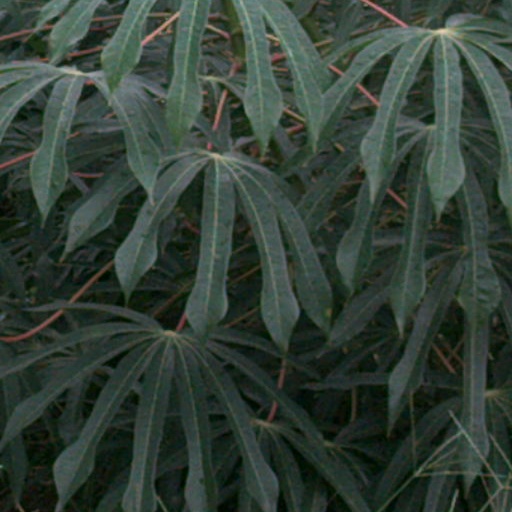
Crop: cassava